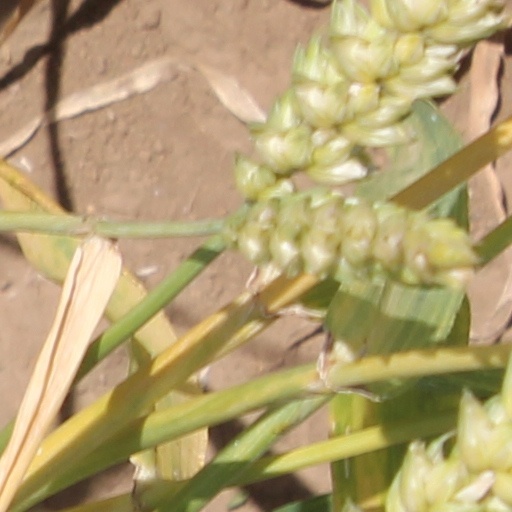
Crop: wheat